Handful of Earth

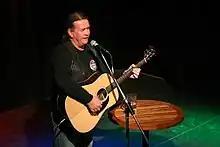
Dick Gaughan (pictured 2006) moved into a stronger political direction on "Handful of Earth".

"Handful of Earth" blends traditional and contemporary folk songs. Most of the traditional tracks are Scottish folk songs, including old Highland ballads, while the contemporary folk songs are either covers or originals by Gaughan. The album is fiercely political, featuring songs that deal with struggle, workers' rights and the political deception of the elite. Many of the songs concern specific political issues within Scotland, and the album was said by "The Herald" to resonate within Gaughan's "political sensibilities, his abhorrence of bigotry, injustice and inequality," a point reinforced by musician Alasdair Roberts who said: "Every song has some sort of point to it, some kind of reason for existing." "Erin-Go-Bragh" and "Both Sides of the Tweed", both well-known ballads, are transformed by Gaughan into passionate Scottish anthems.